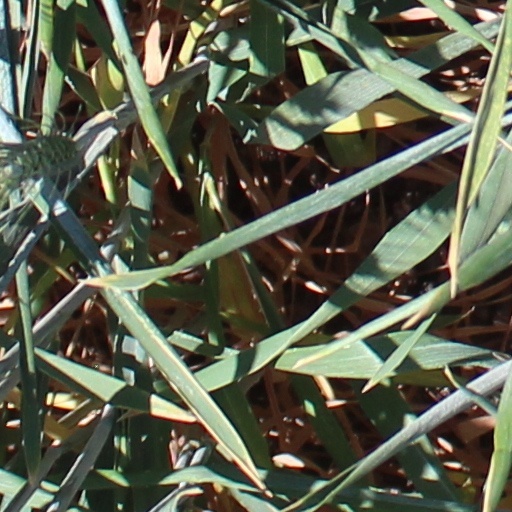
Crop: wheat